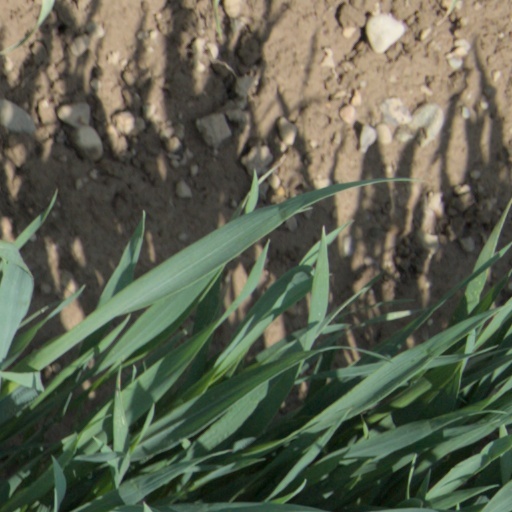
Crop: wheat